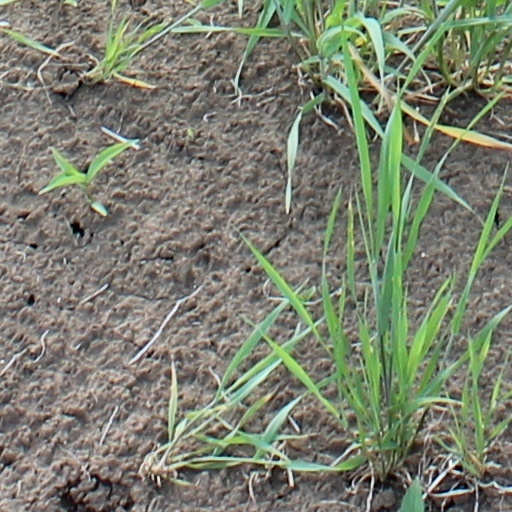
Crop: wheat